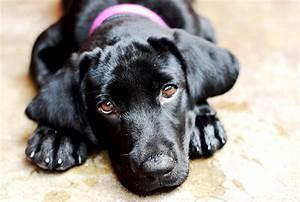
dog